Marianna Franciszka Pierożyńska

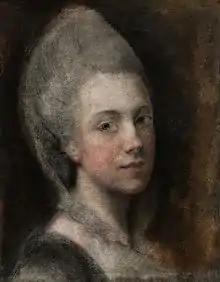
Pastel portrait of Marianna Pierożyńska by Louis-François Marteau, 1780–1788, National Museum in Warsaw

Marianna Franciszka Pierożyńska (1763–1816) was a Polish stage actress and opera singer, active 1778–1809.